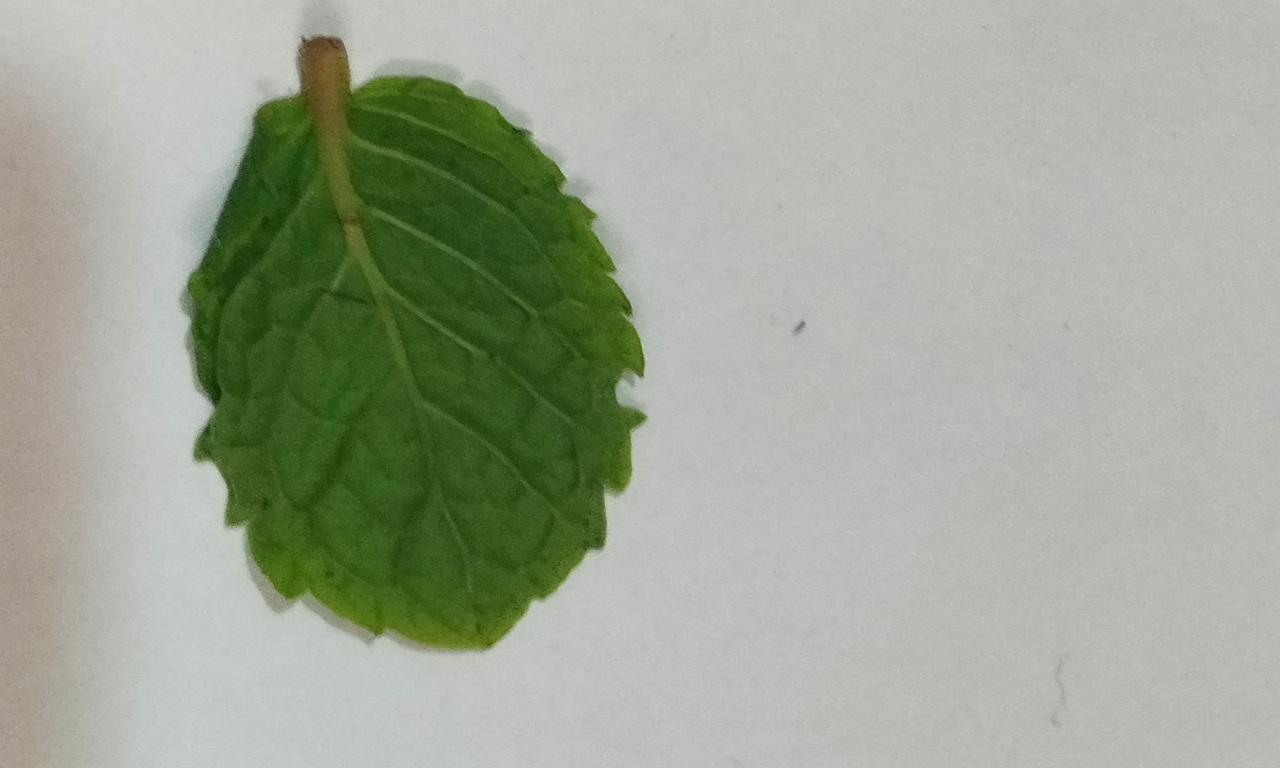
Label: Fresh